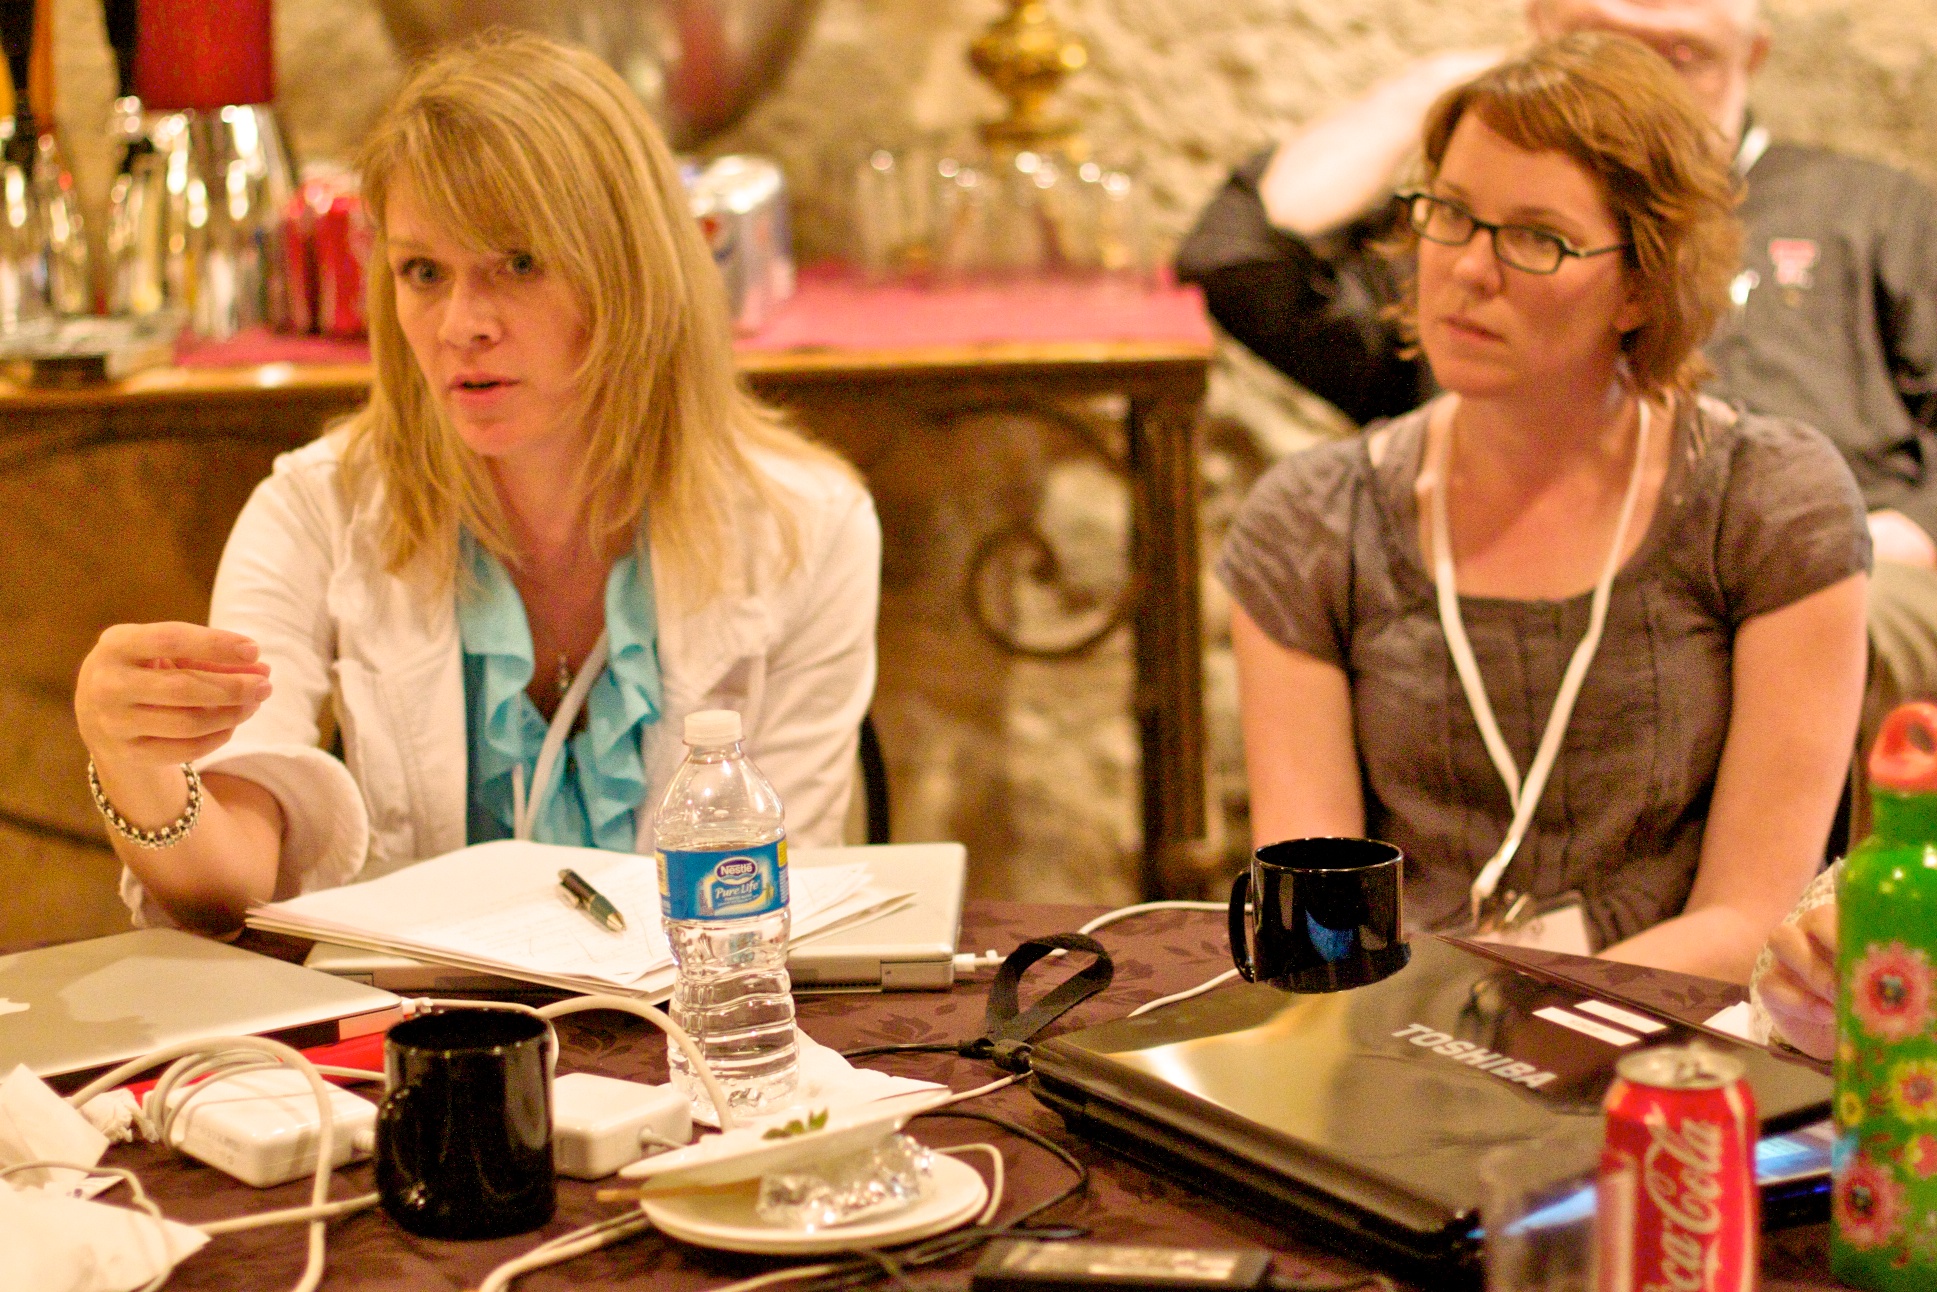
meal, lunch, dinner, midea10so, sense